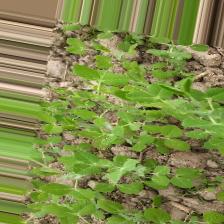
Label: Normal